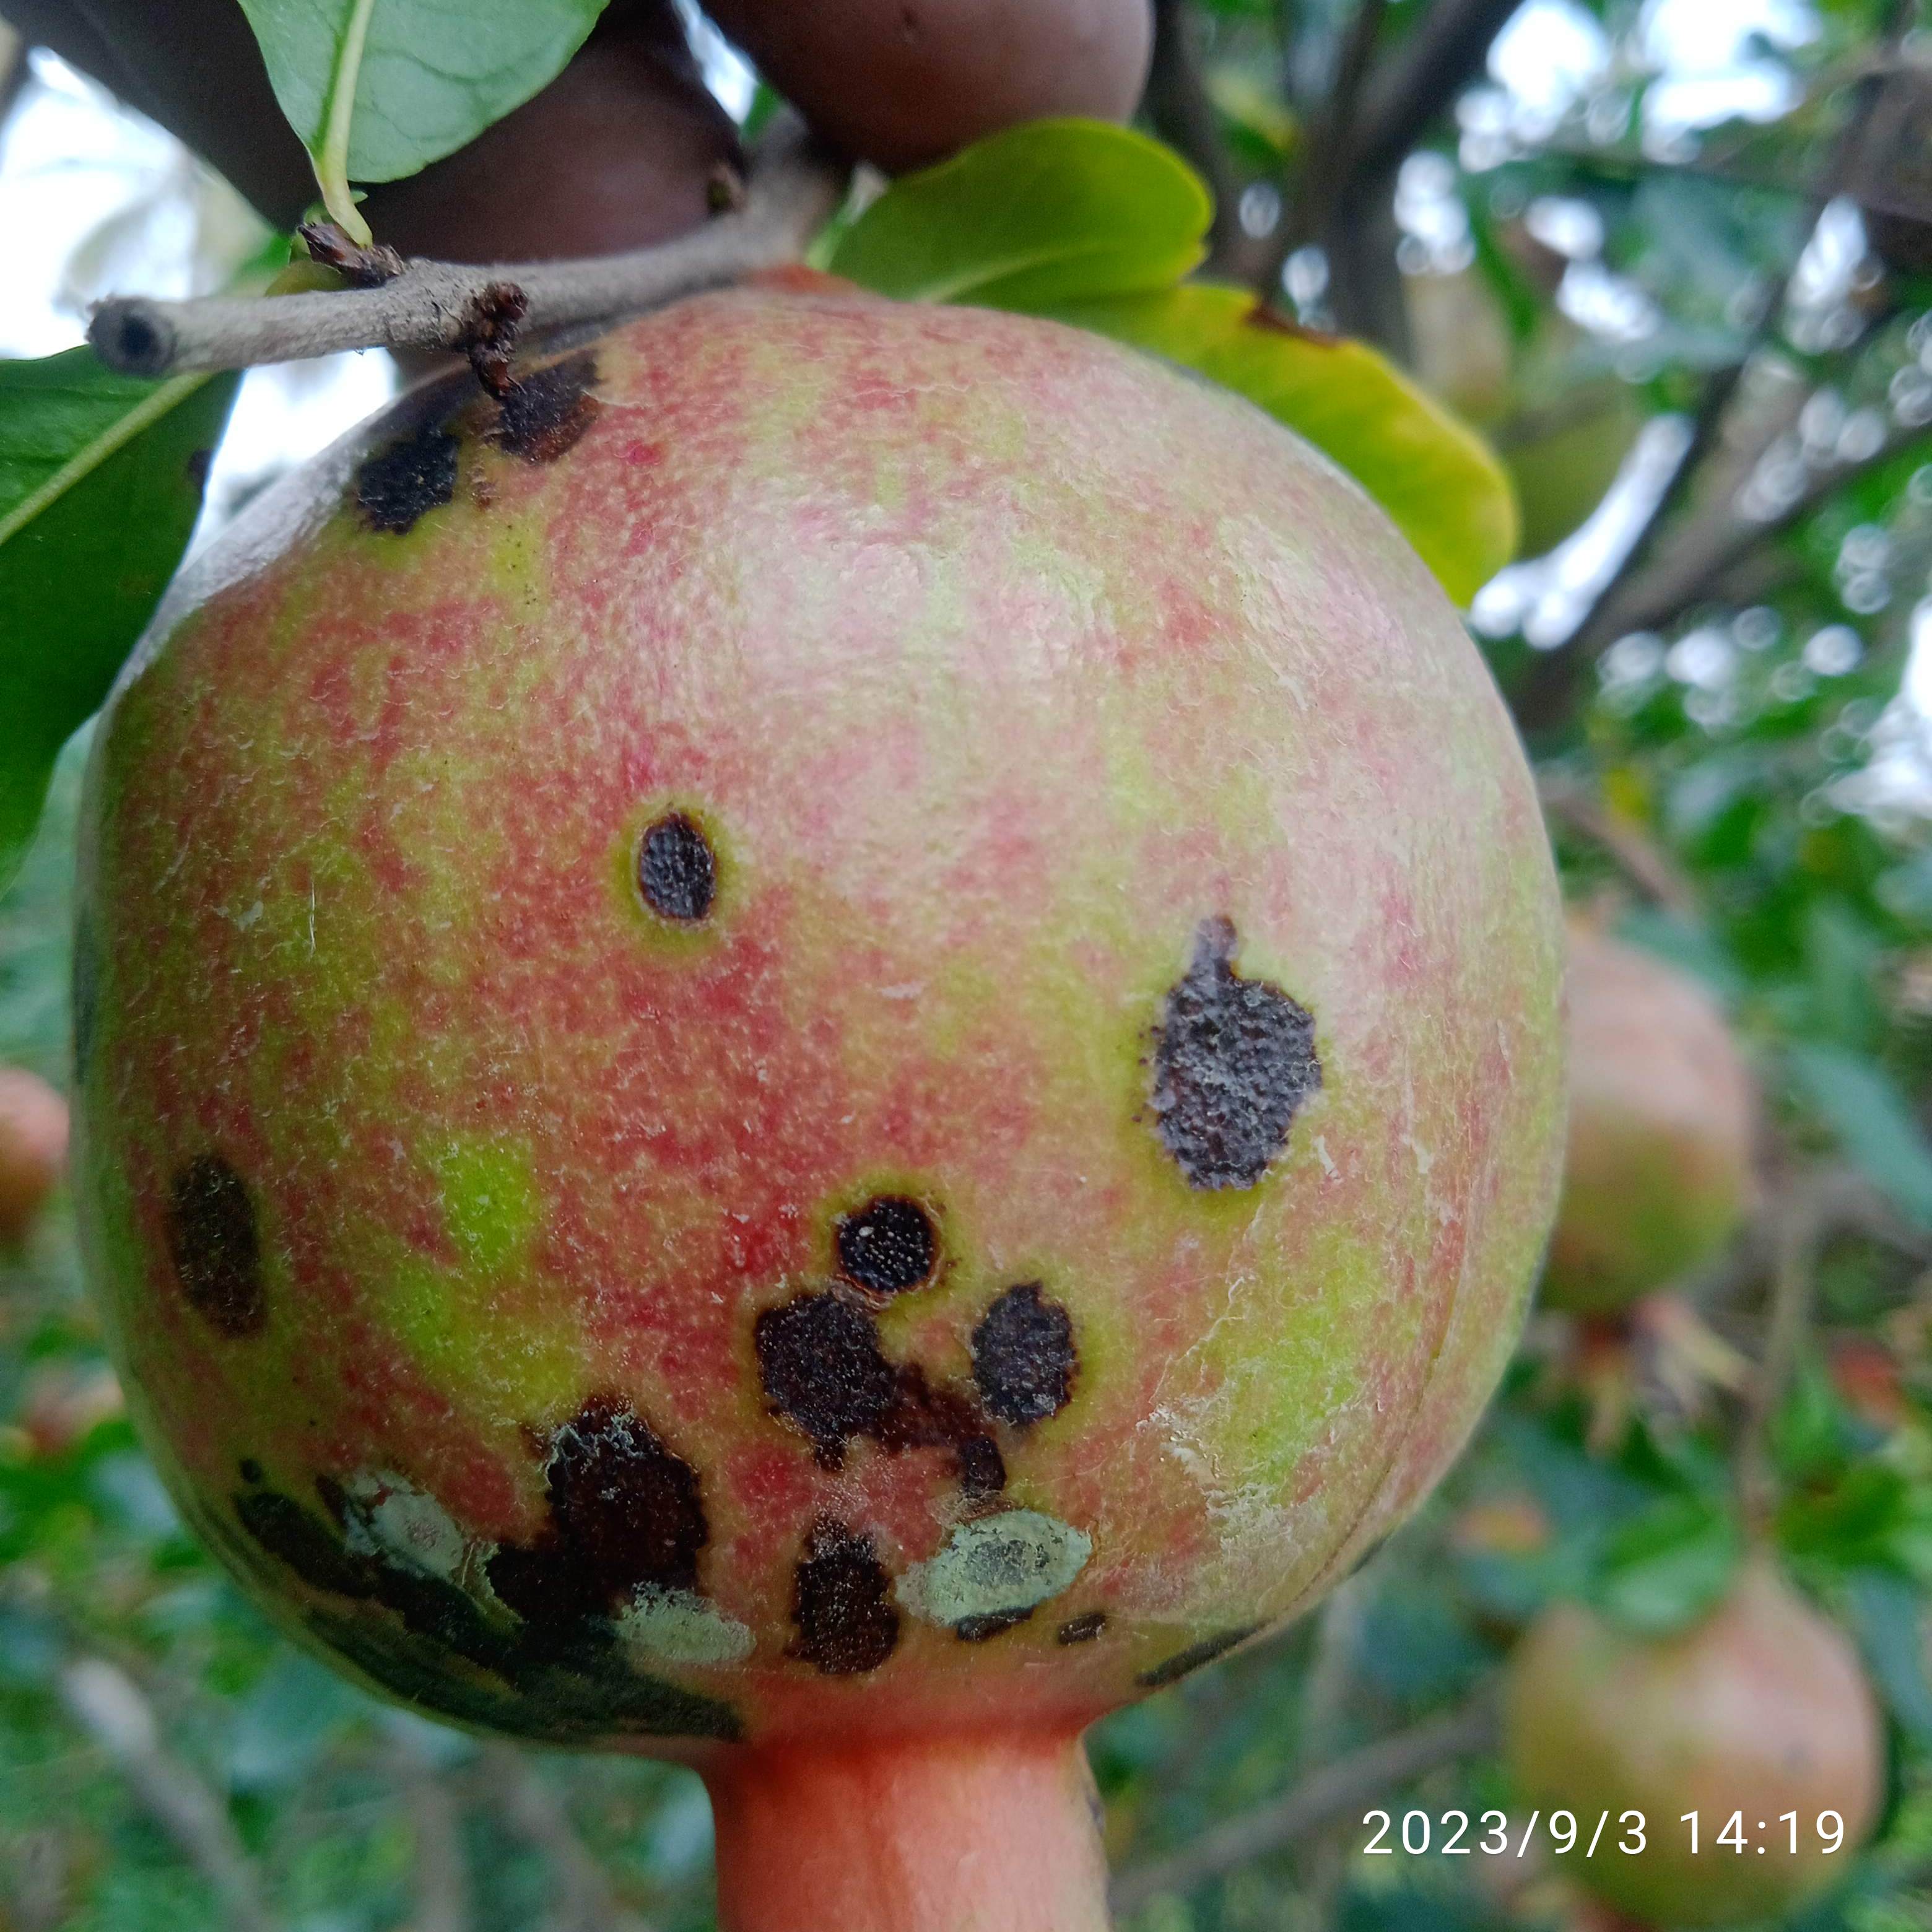
Label: Anthracnose